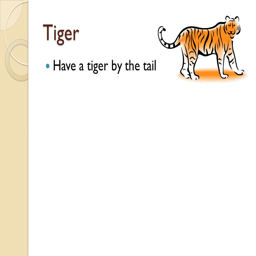
tiger have a tiger by the tail